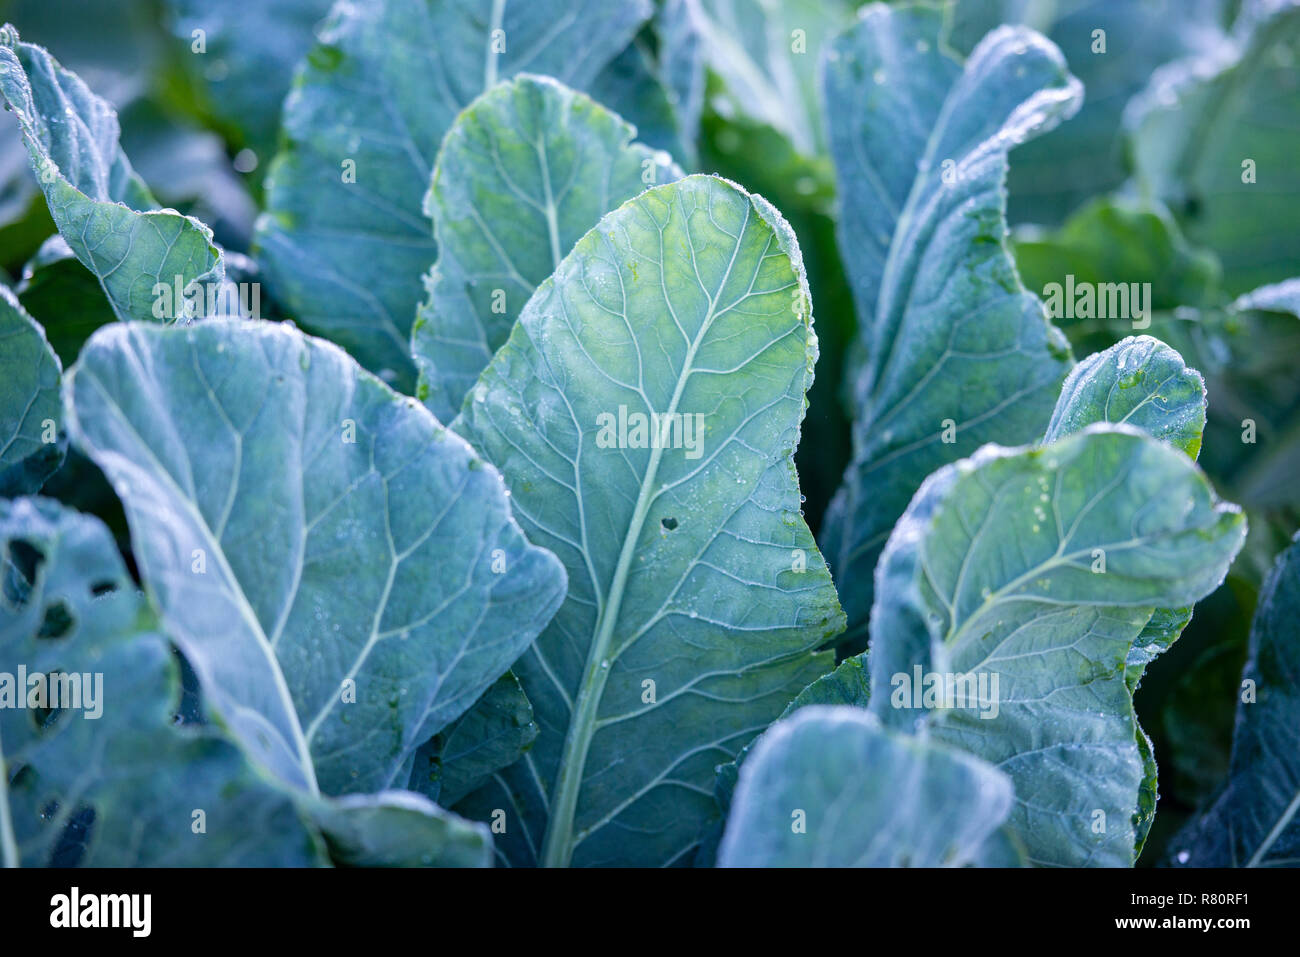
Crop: unknown
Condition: cabbage